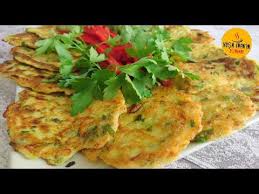
Yemek: mucver